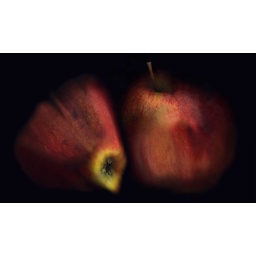
spend their time quietly as couple in the fruit bowl .... (unfortunately it is dyna in the meantime widow) :-(